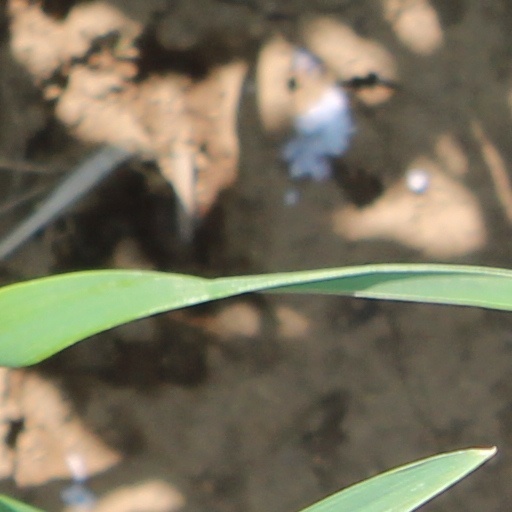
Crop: wheat